Altered Carbon: Resleeved

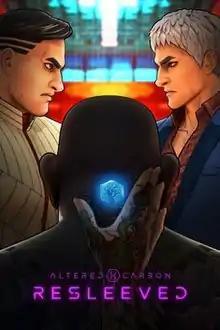
Official release poster

is a 2020 Japanese anime film that is a spin-off of Netflix's "Altered Carbon" television series. The film is directed by Jō Nakajima and written by Dai Satō and Tsukasa Kondo. Set 253 years before the main events of season 1, and 283 years before the events of season 2, Takeshi Kovacs, on the planet Latimer, must protect a tattooist while investigating the death of a yakuza boss alongside a no-nonsense CTAC.